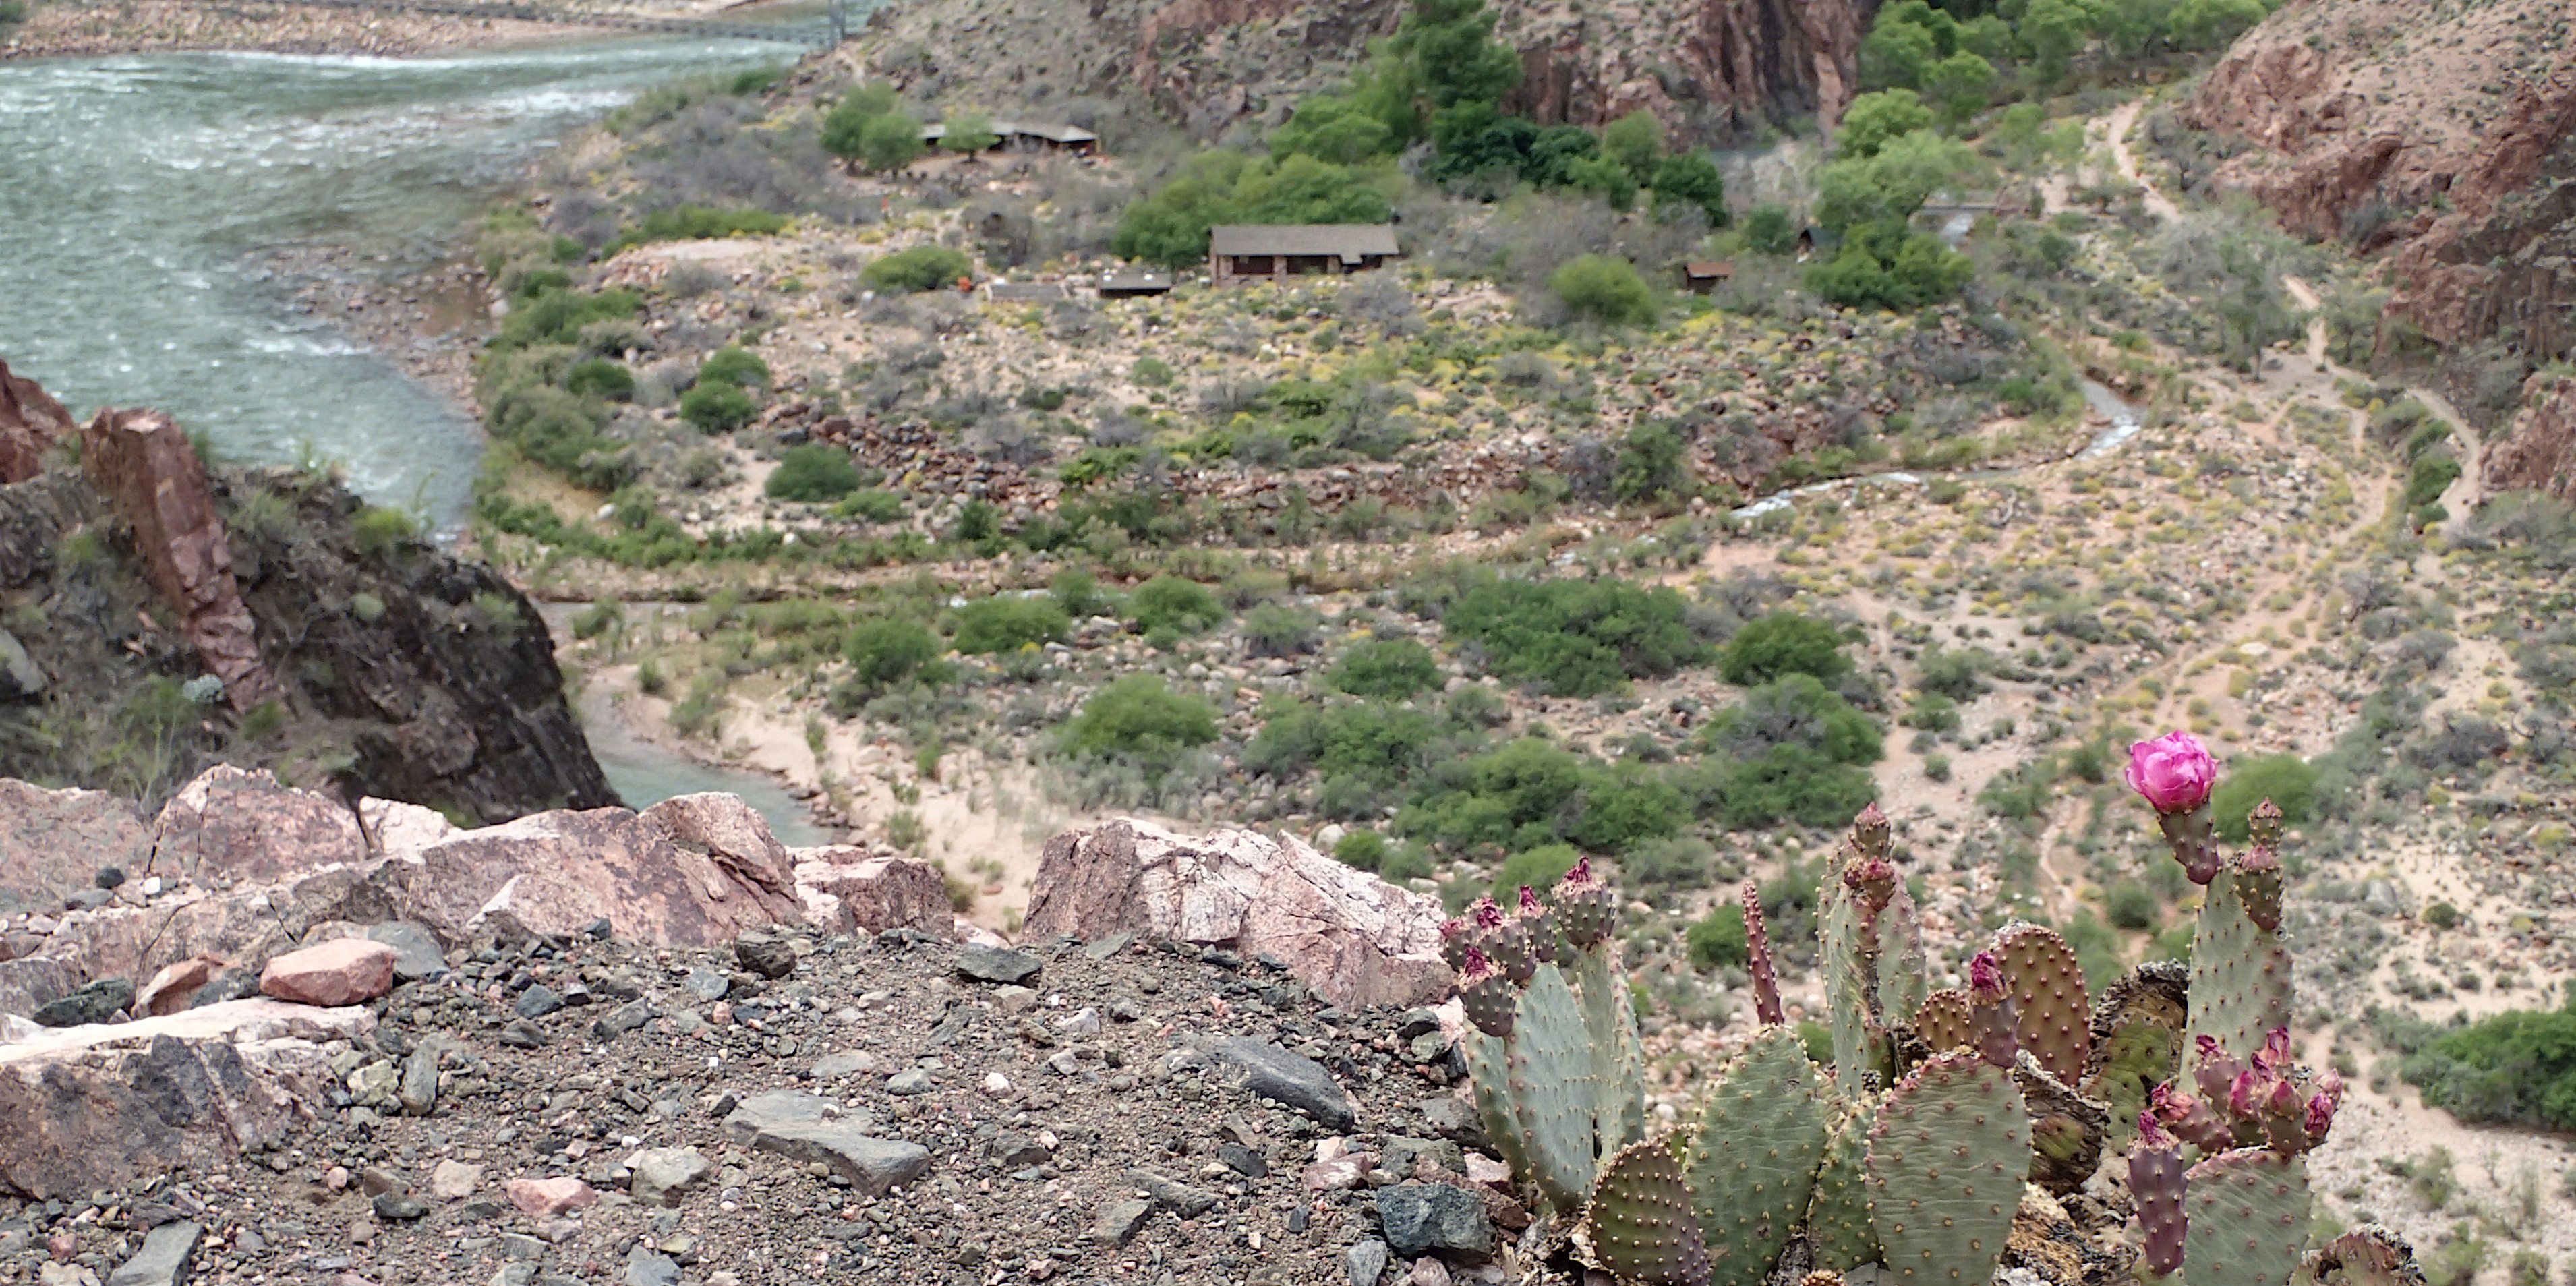
trail, flower, valley, soil, canyon, terrain, geology, grandcanyon, wadi, geological phenomenon